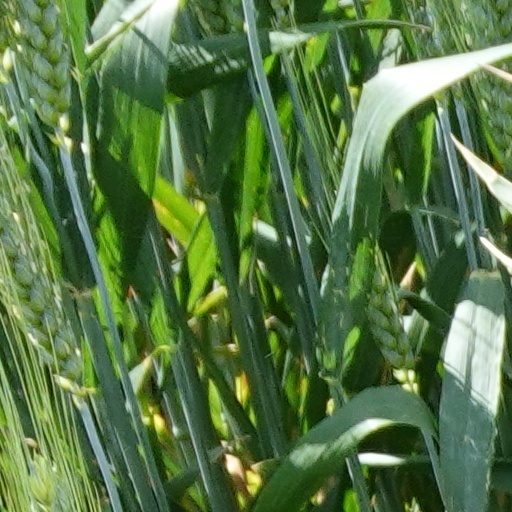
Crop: wheat